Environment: real
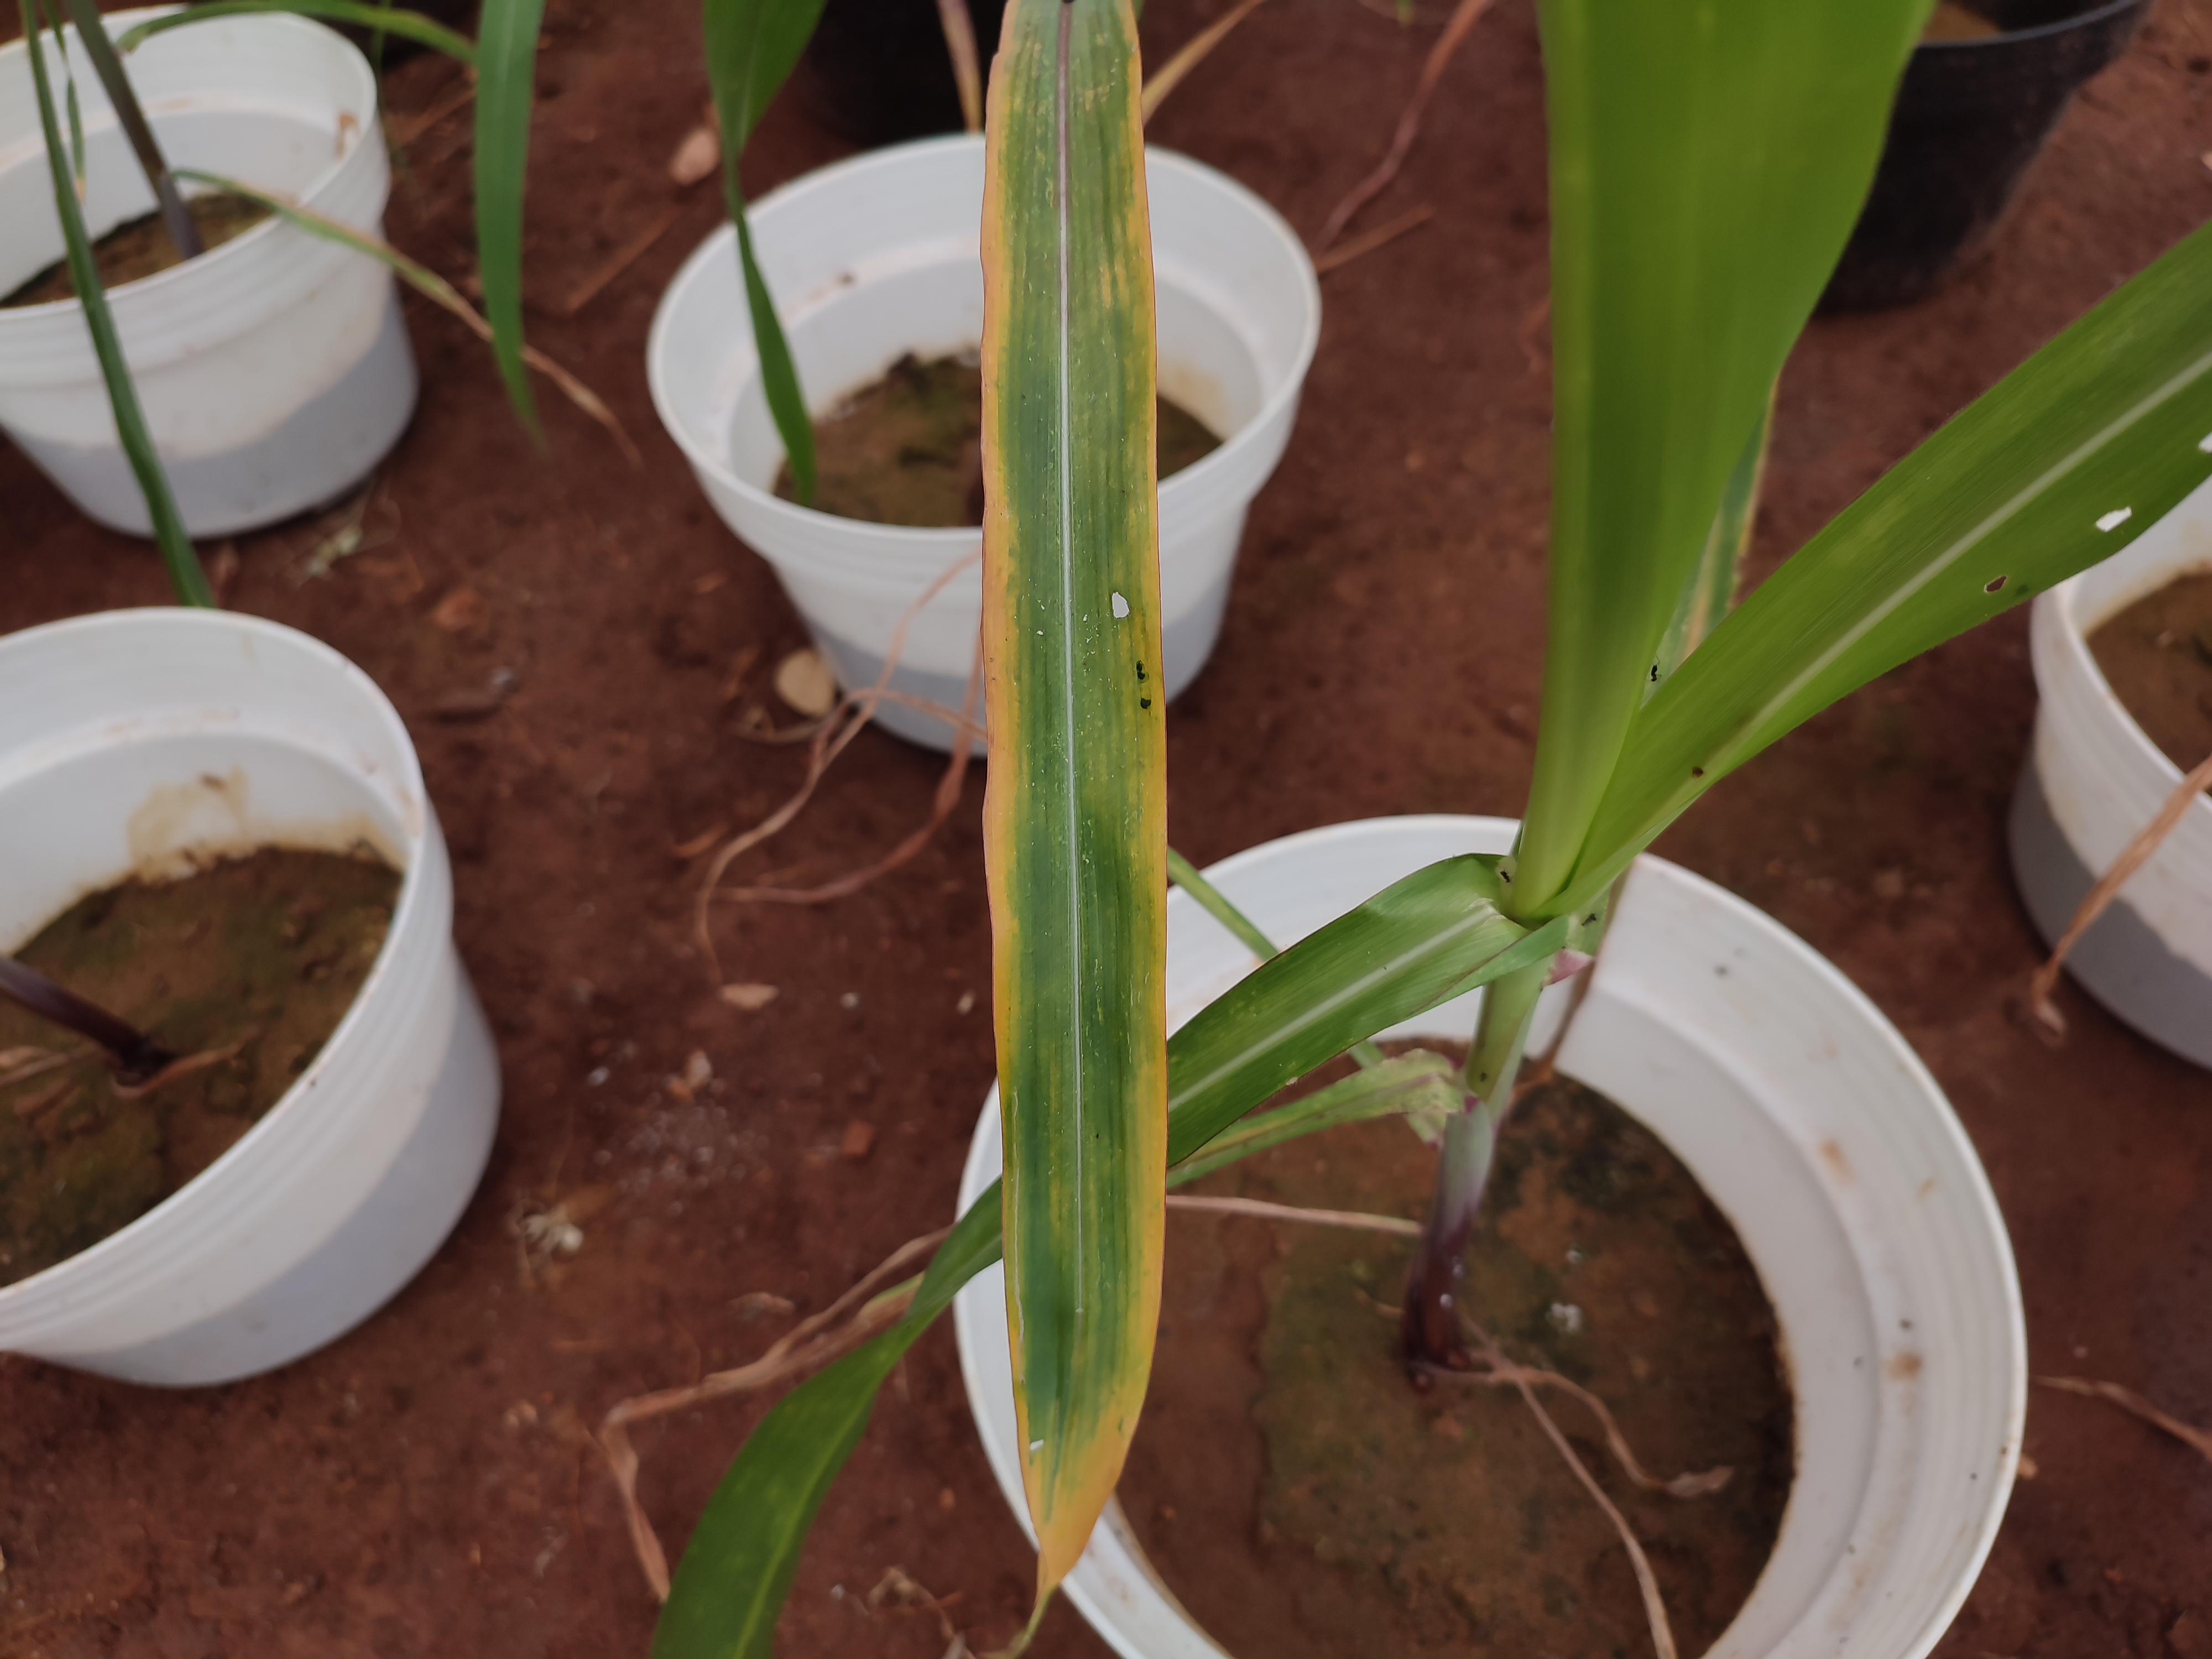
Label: potassium_deficiency